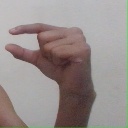
अक्षर: ग